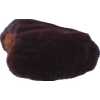
Label: dates